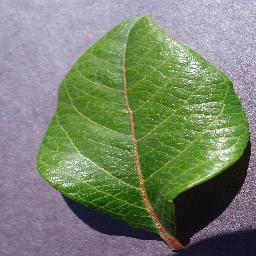
Label: Blueberry___healthy